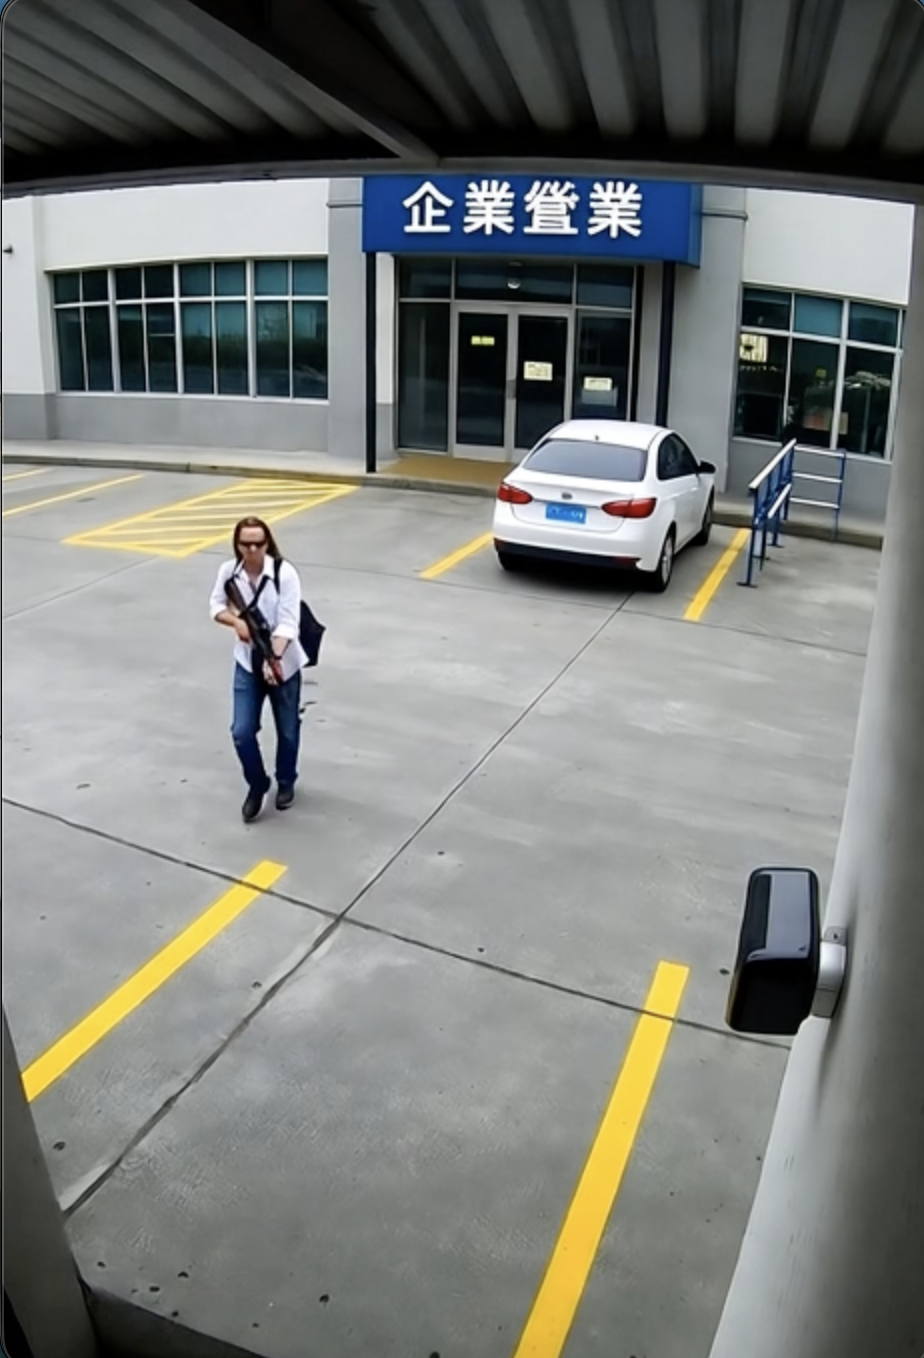
Object: person

Object: weapon